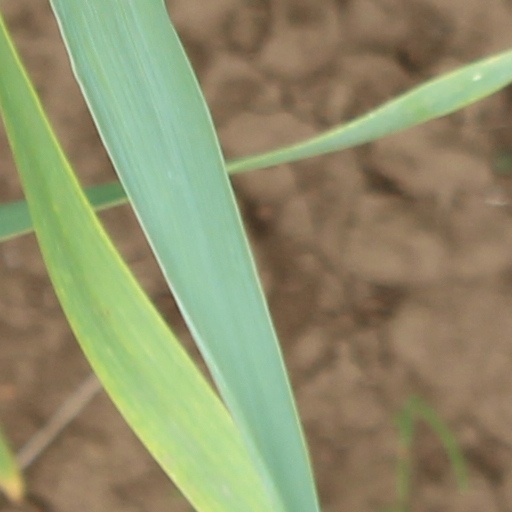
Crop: wheat